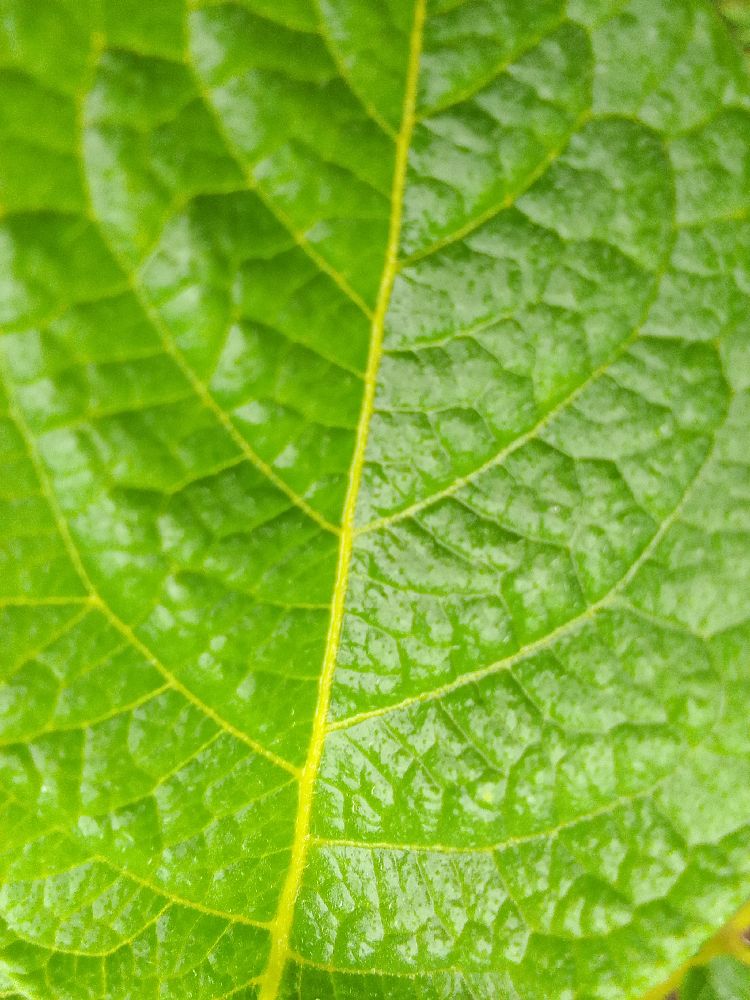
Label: Healthy